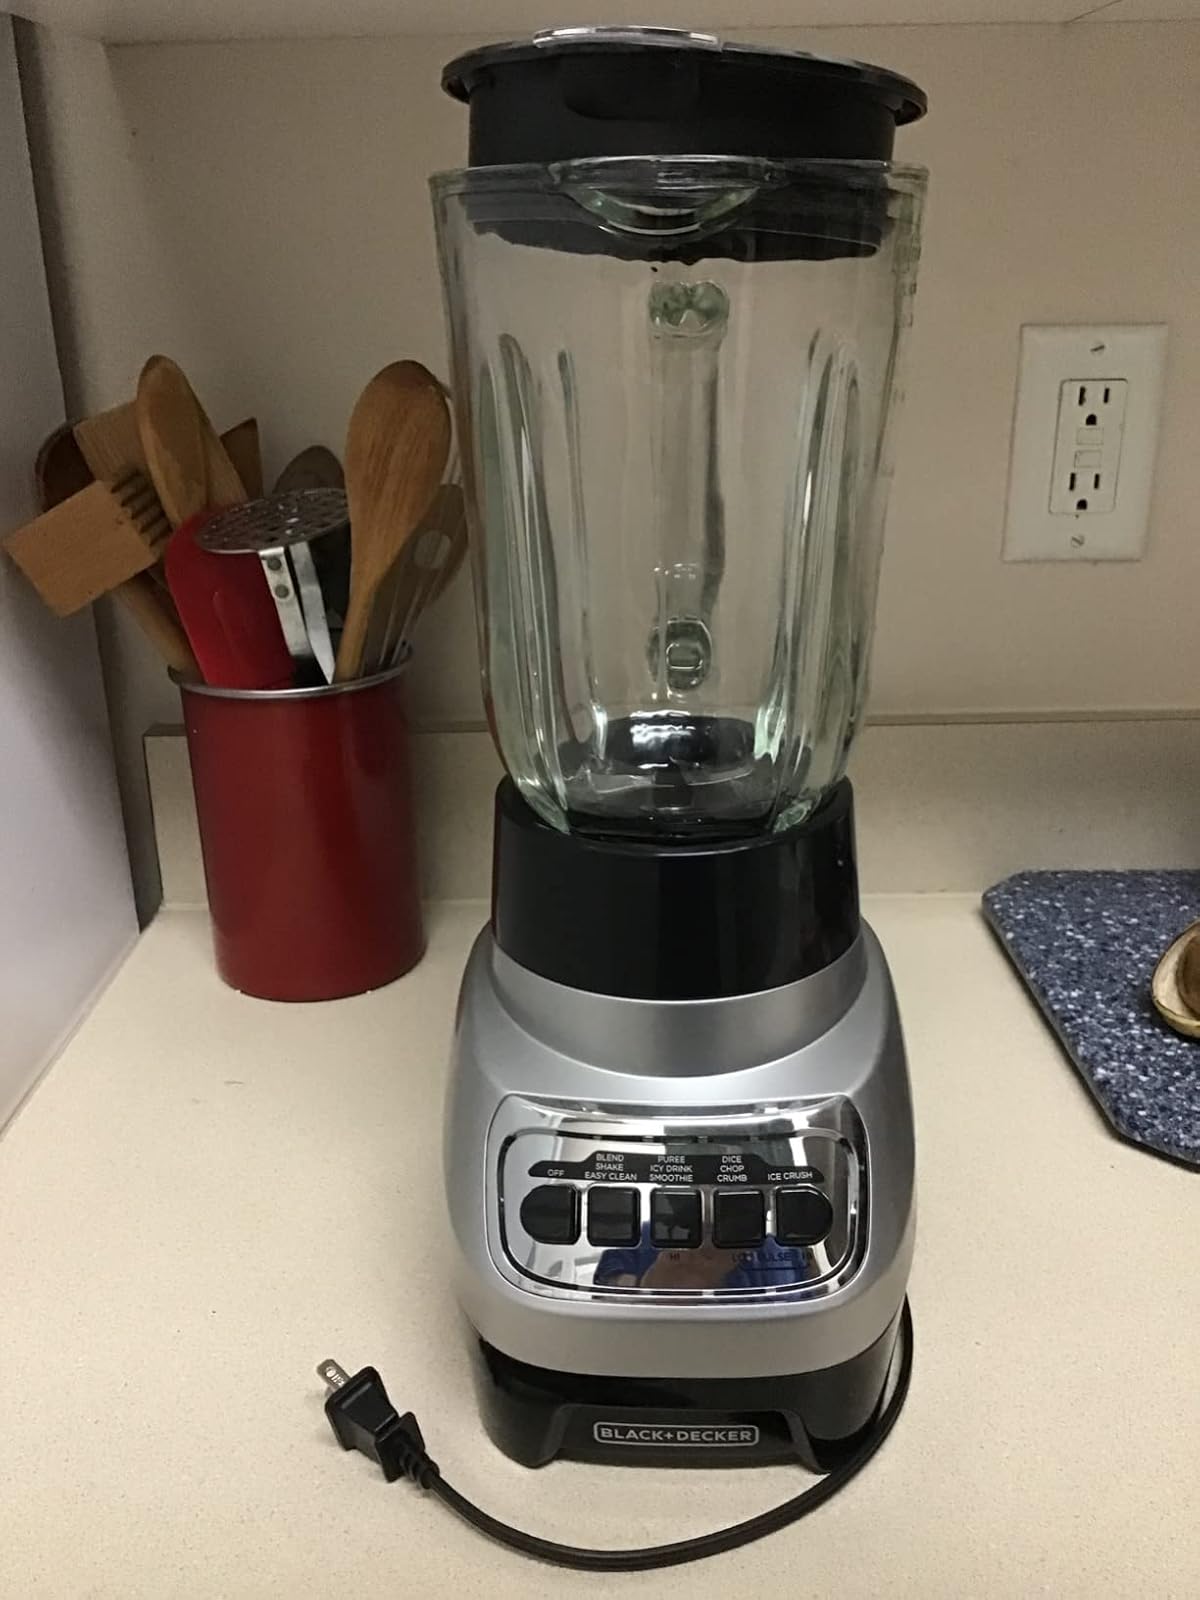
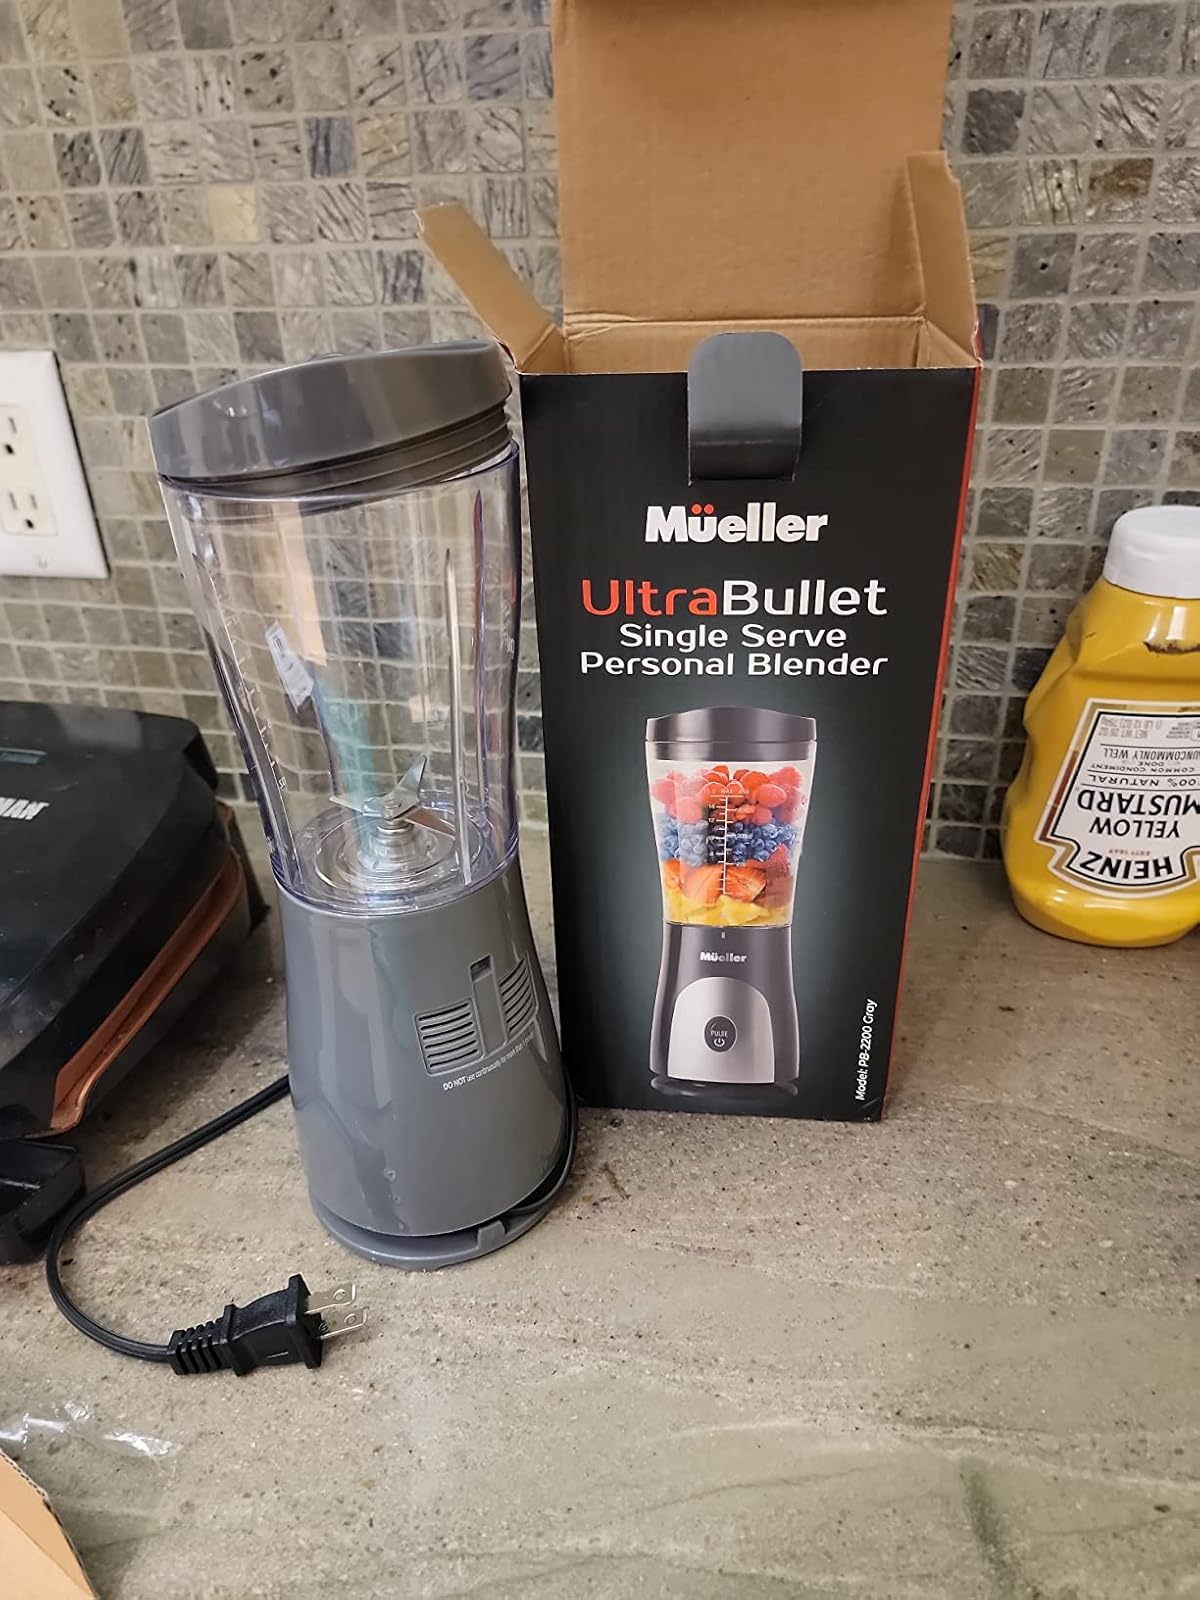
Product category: items_blender
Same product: no